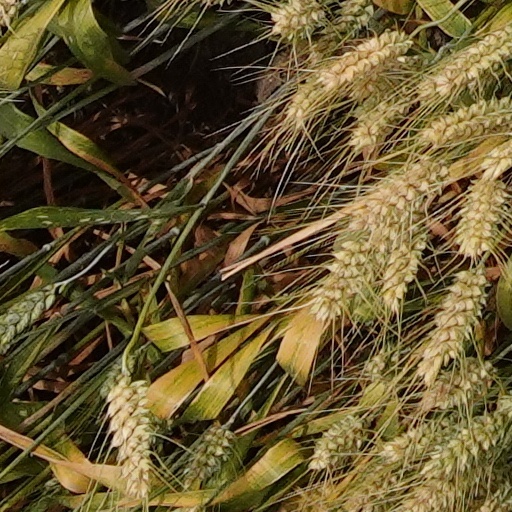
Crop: wheat